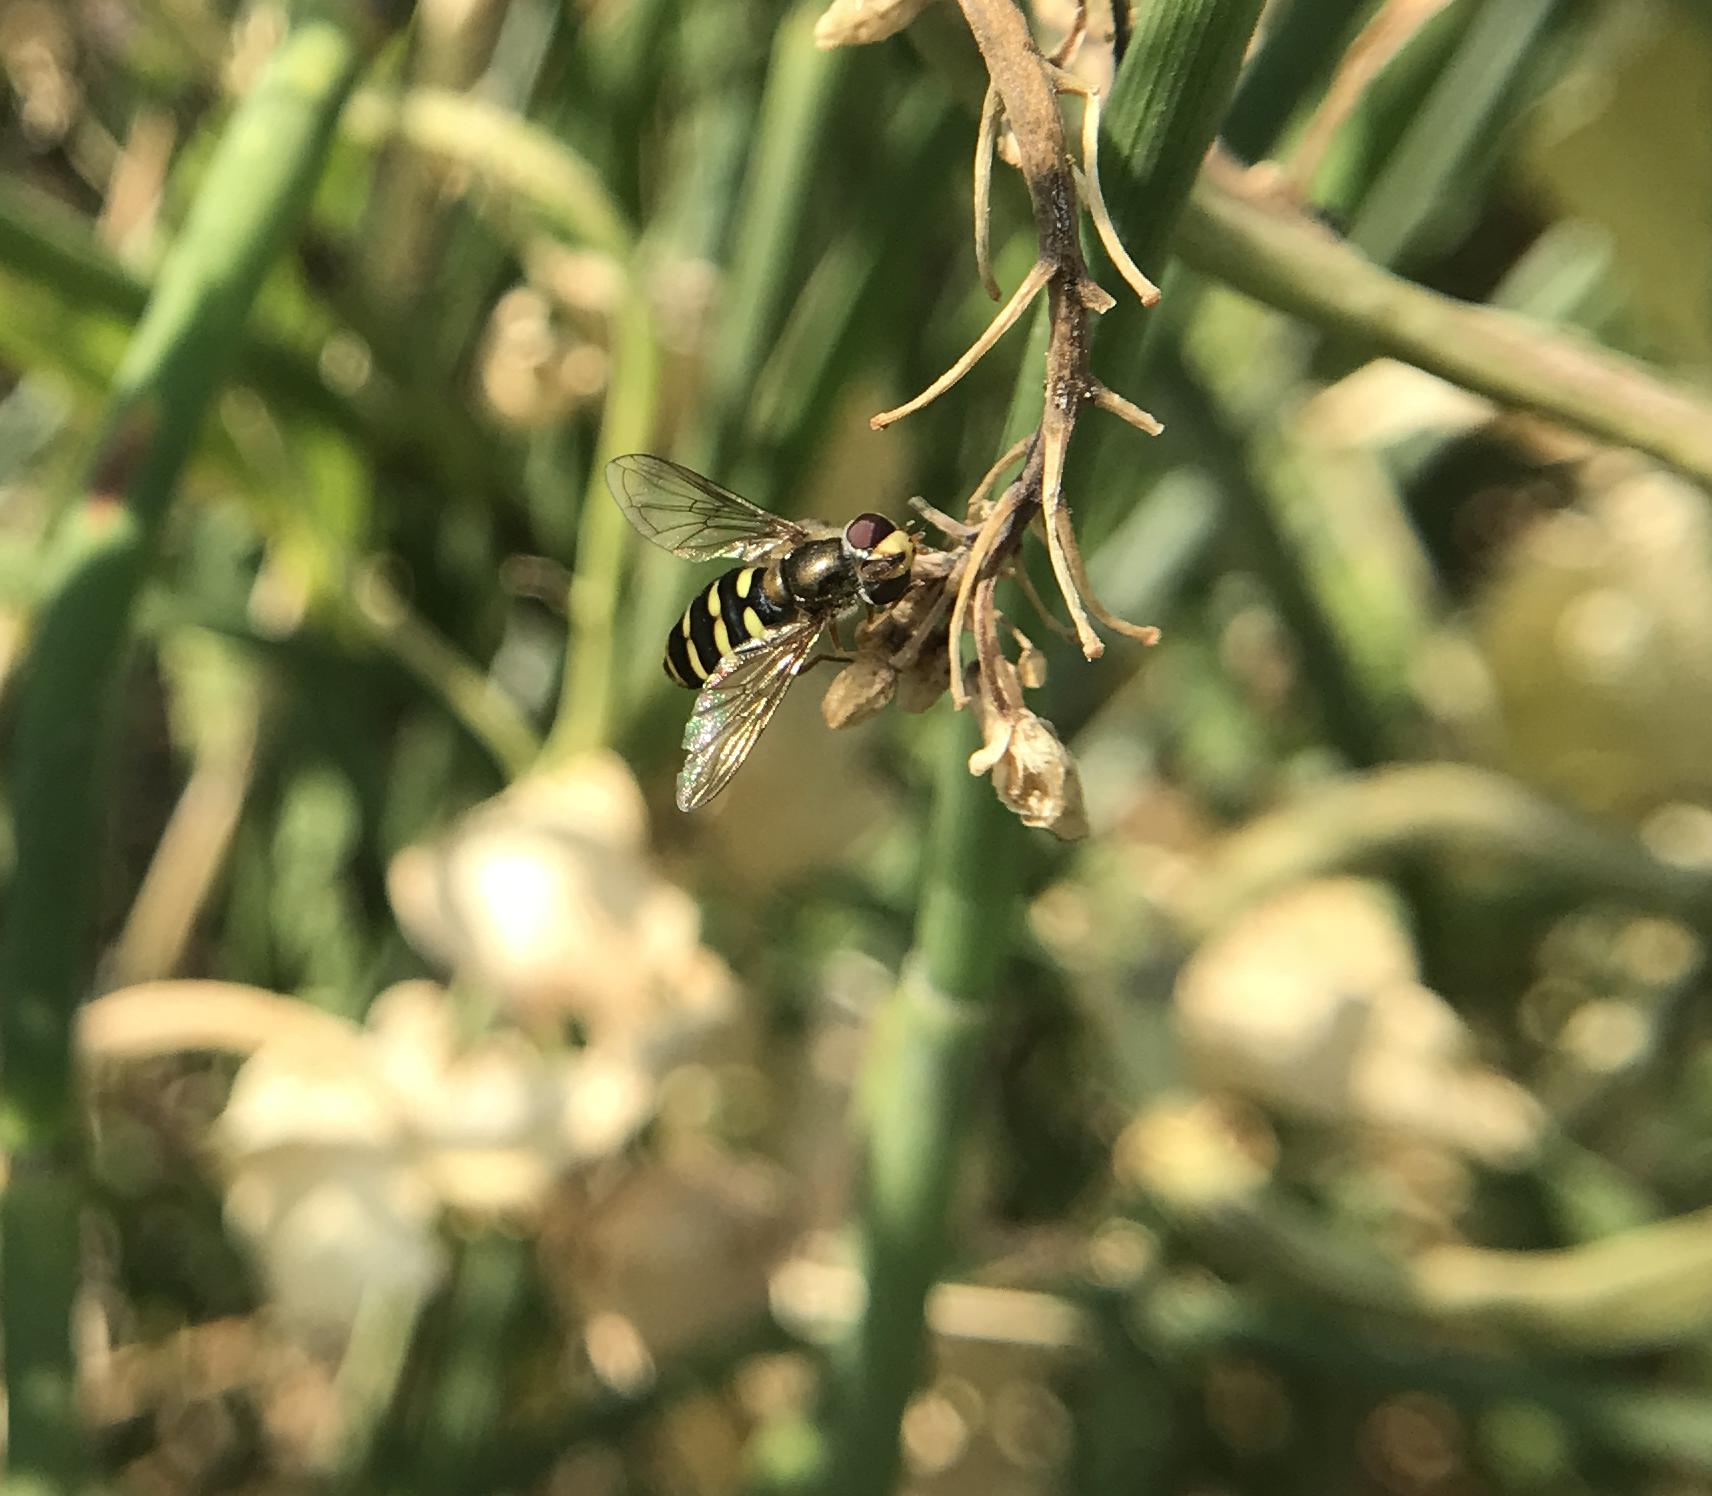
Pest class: predators